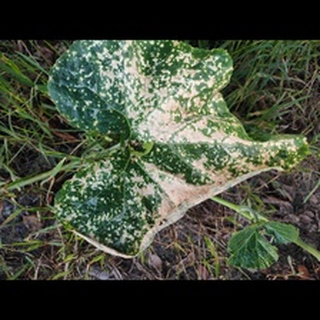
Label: pumpkin_powdery_mildew